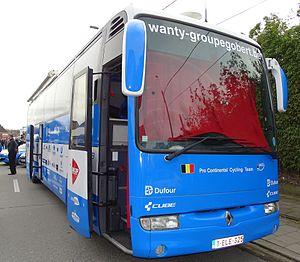
Reportage réalisé le vendredi 27 mars à l'occasion du départ et de l'arrivée du Grand Prix E3 2015 à Harelbeke, Belgique.
La saison 2015 de l'équipe cycliste Wanty-Groupe Gobert est la huitième de l'équipe.